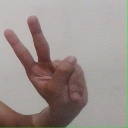
अक्षर: ऐ